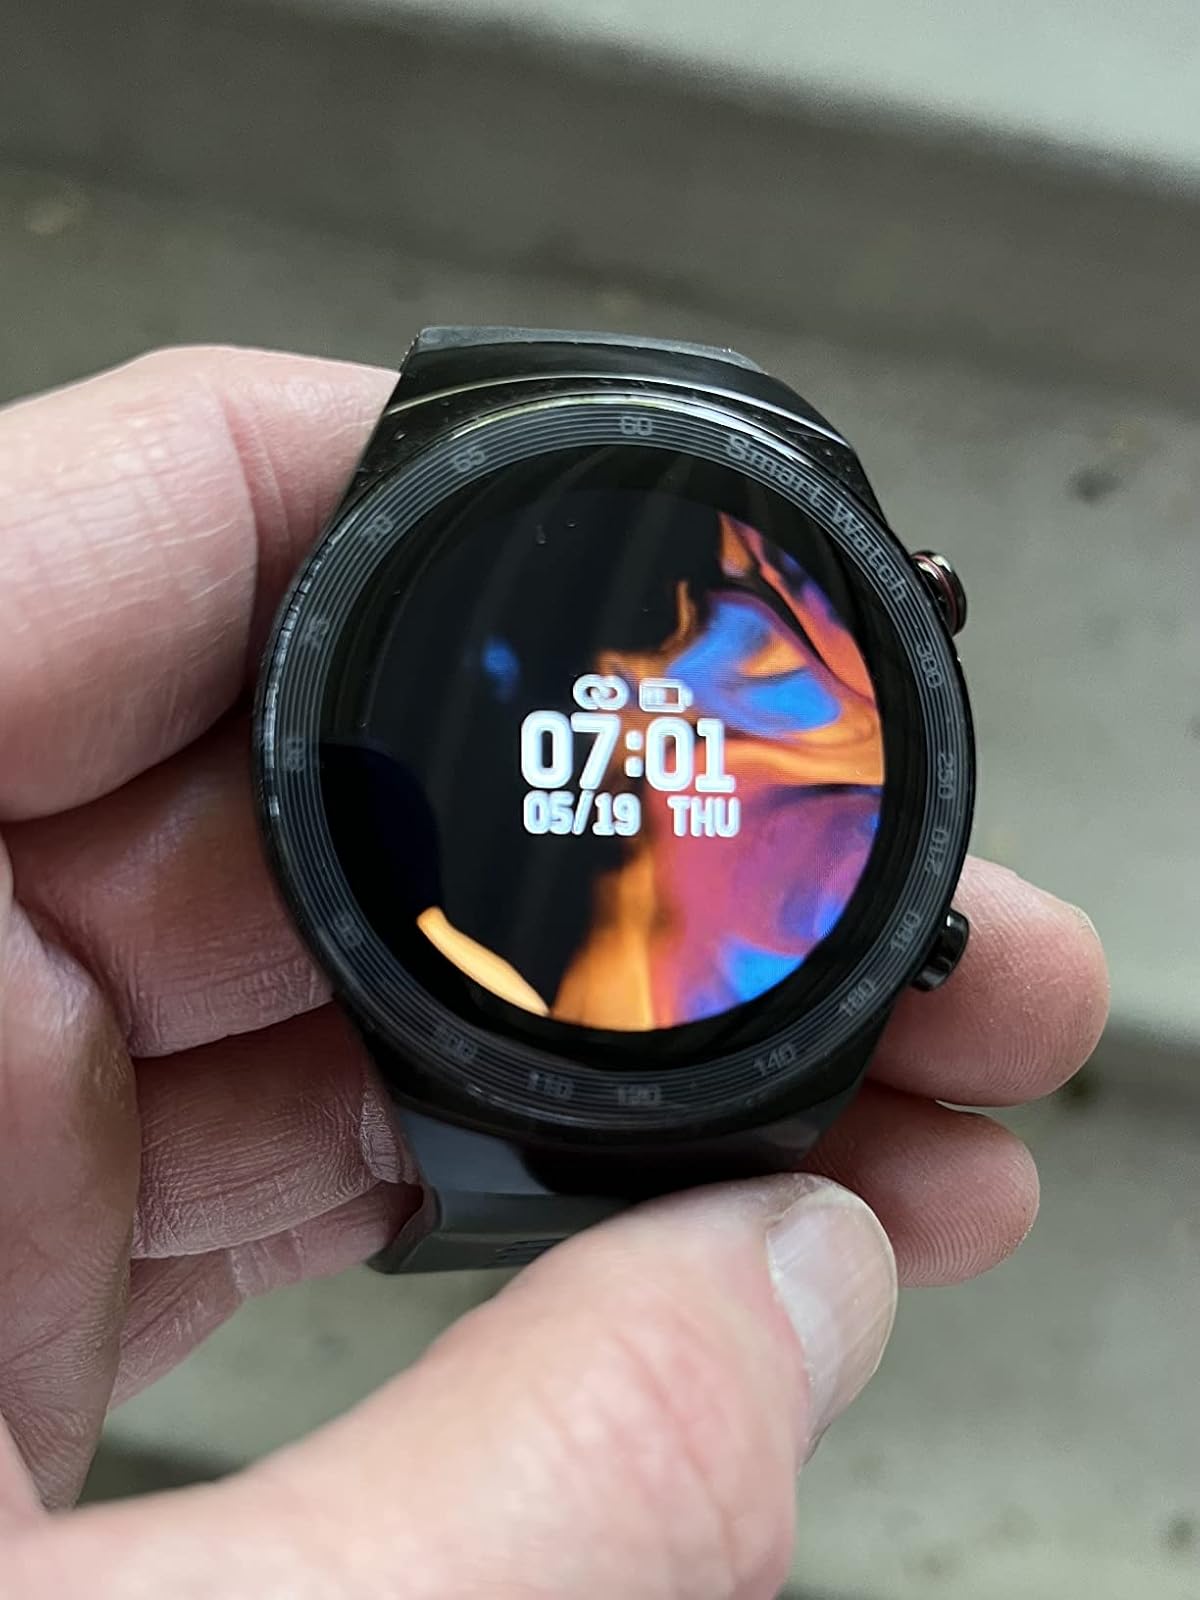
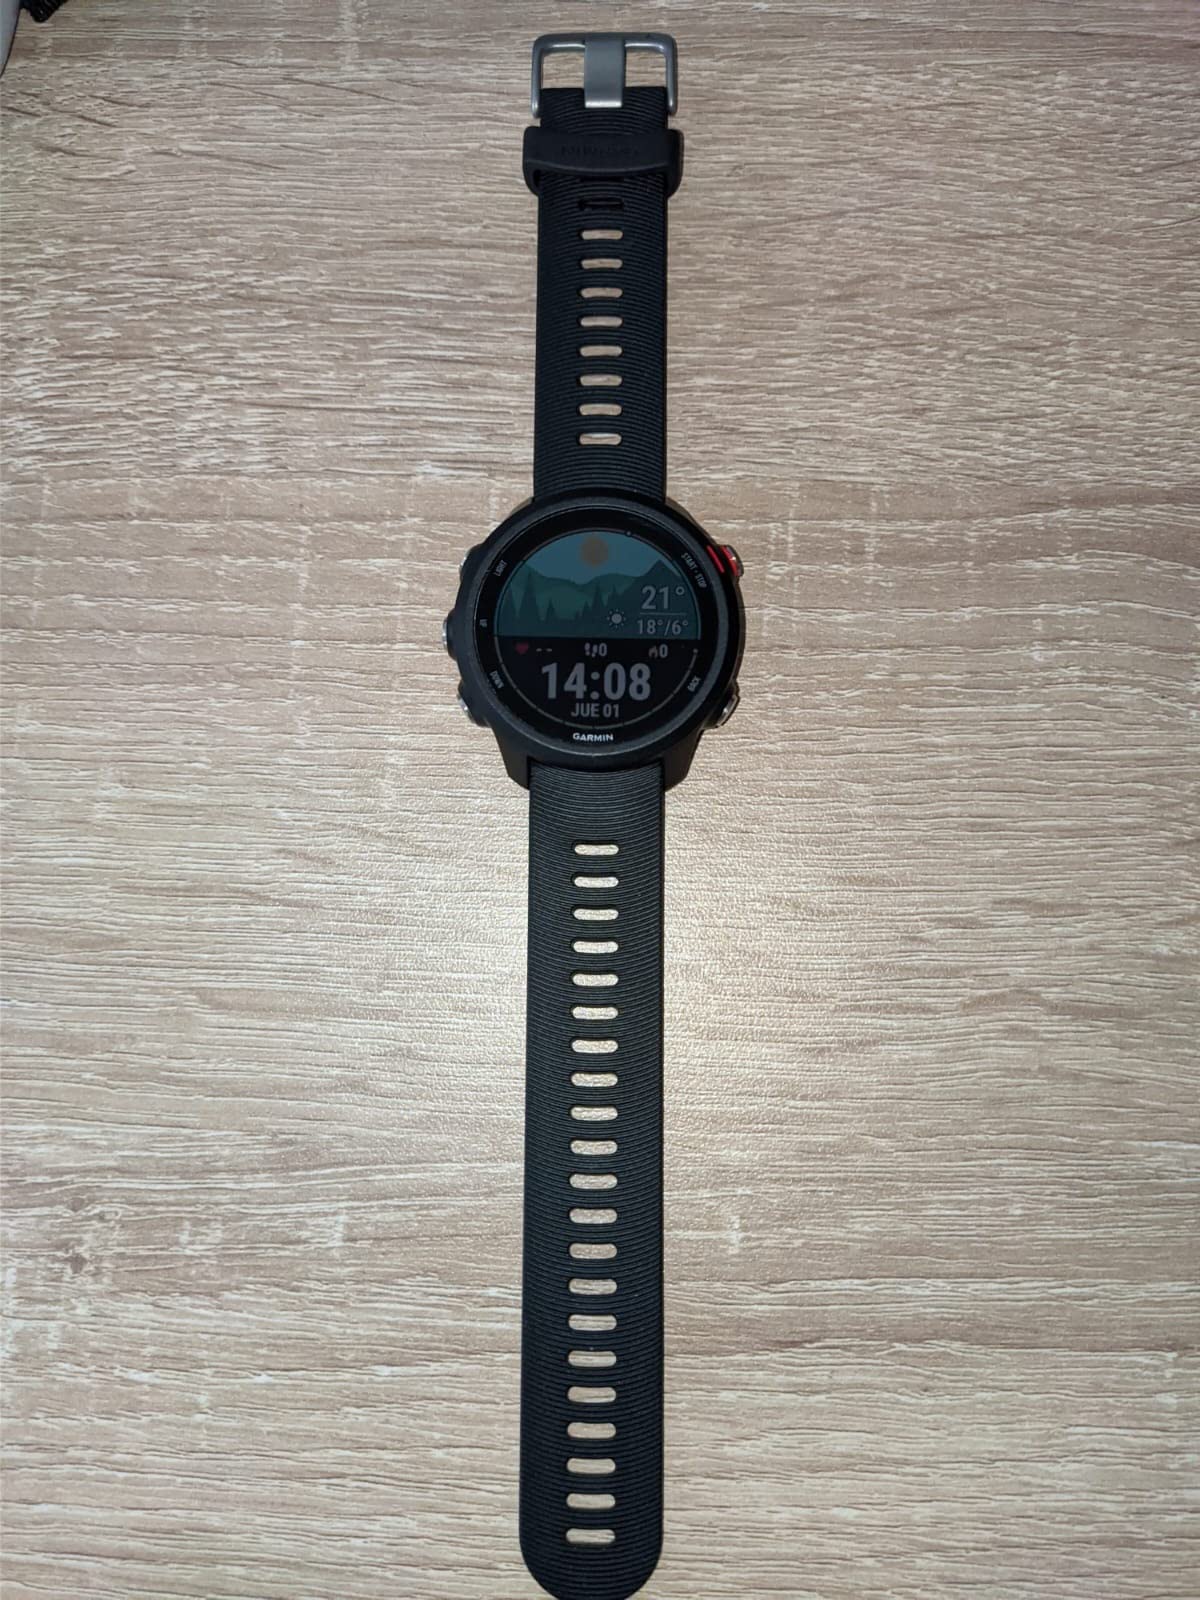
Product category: smartwatch
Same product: no